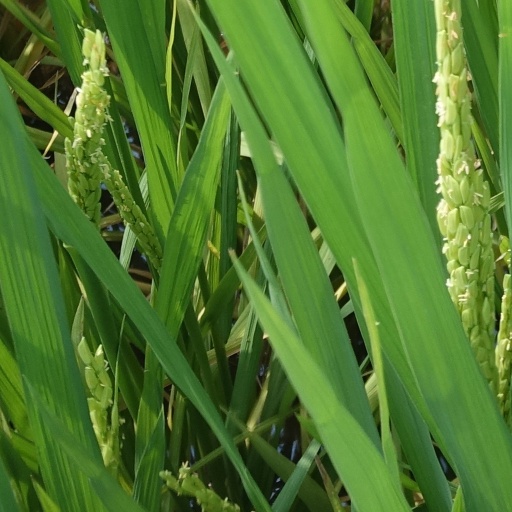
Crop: rice